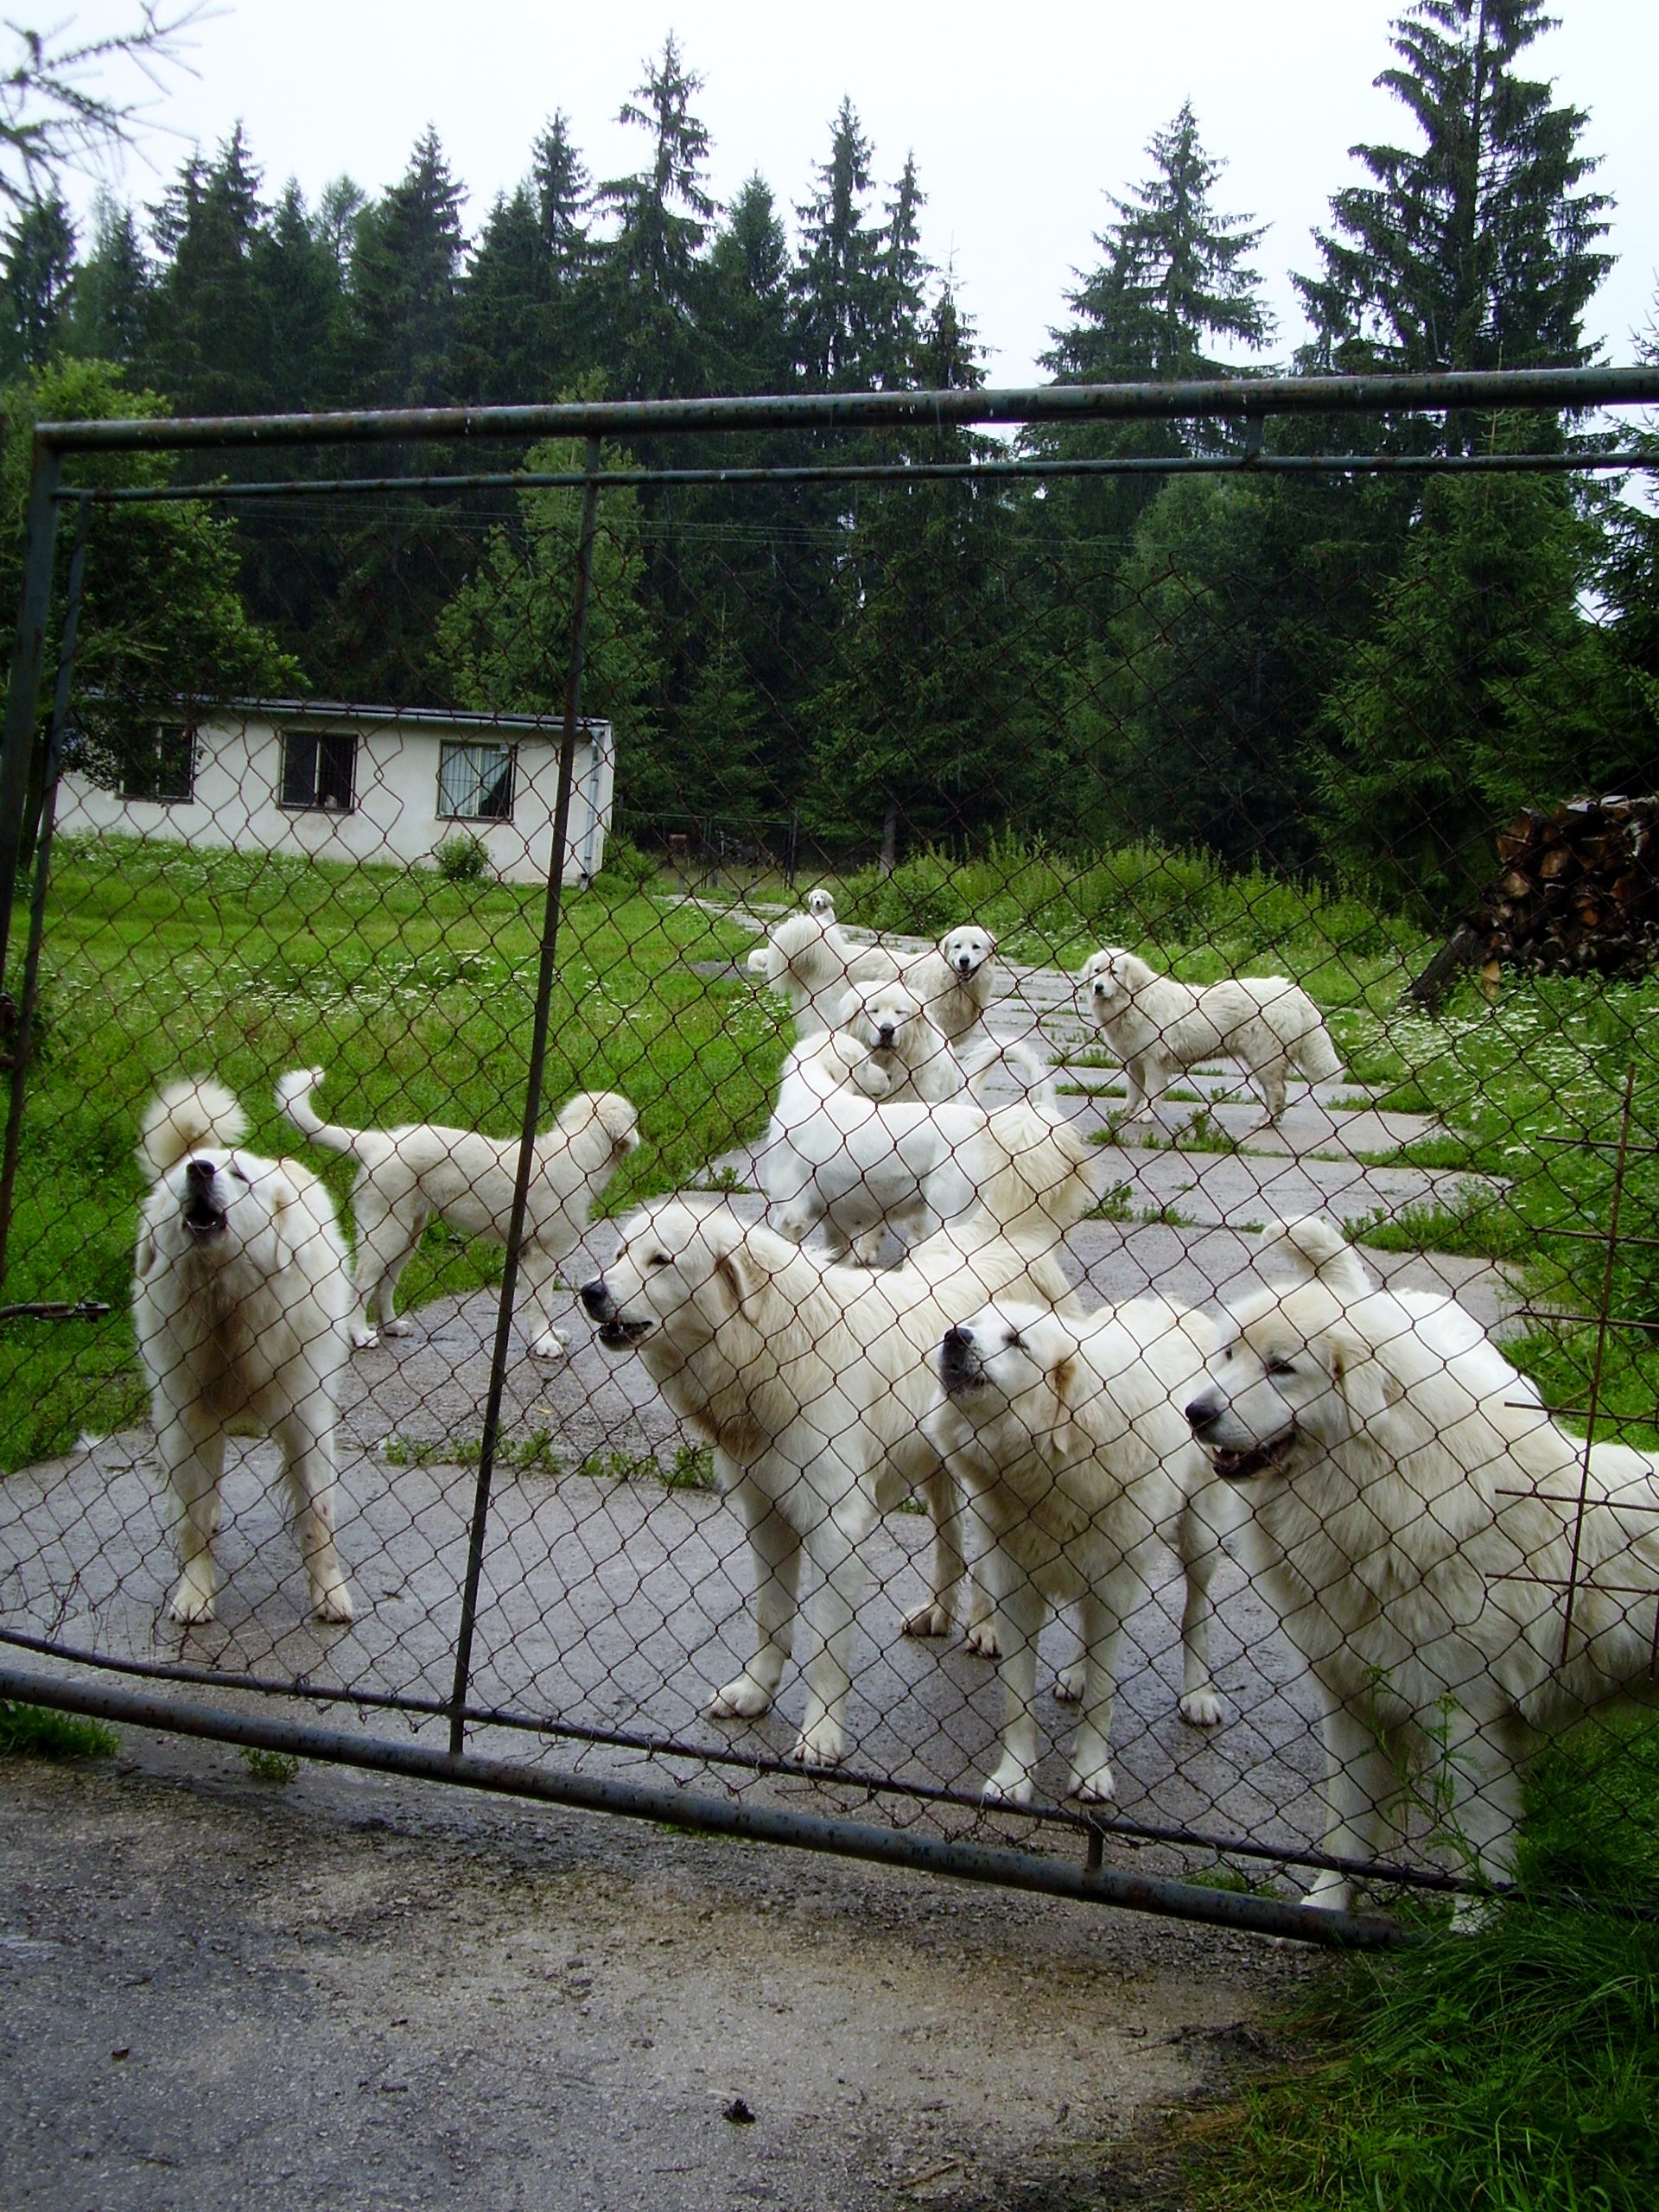
fence, dog, sheep, mammal, dogs, sheeps, breeding, white dog, watchman, dog like mammal, dog crossbreeds, slovak cuvac, behind the fence, beyond the gate